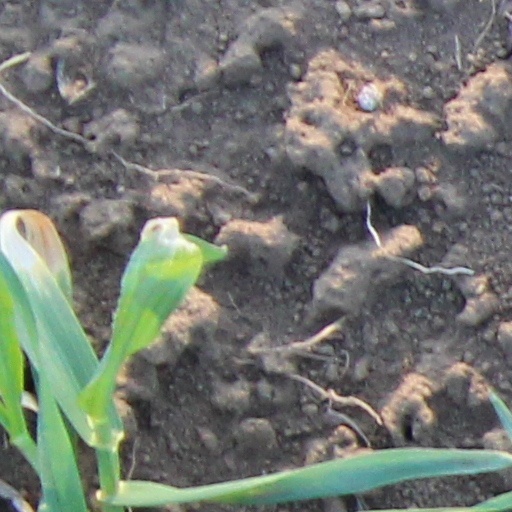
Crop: wheat